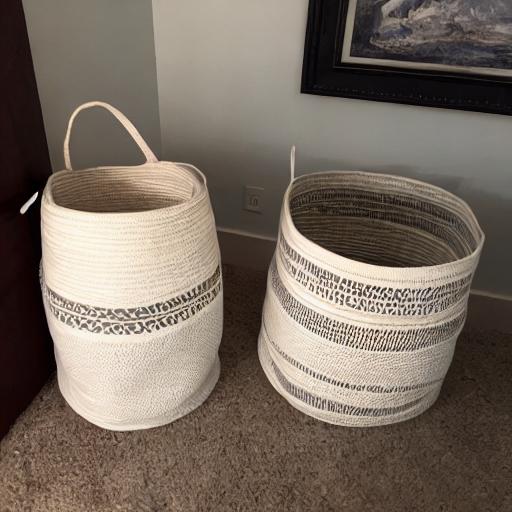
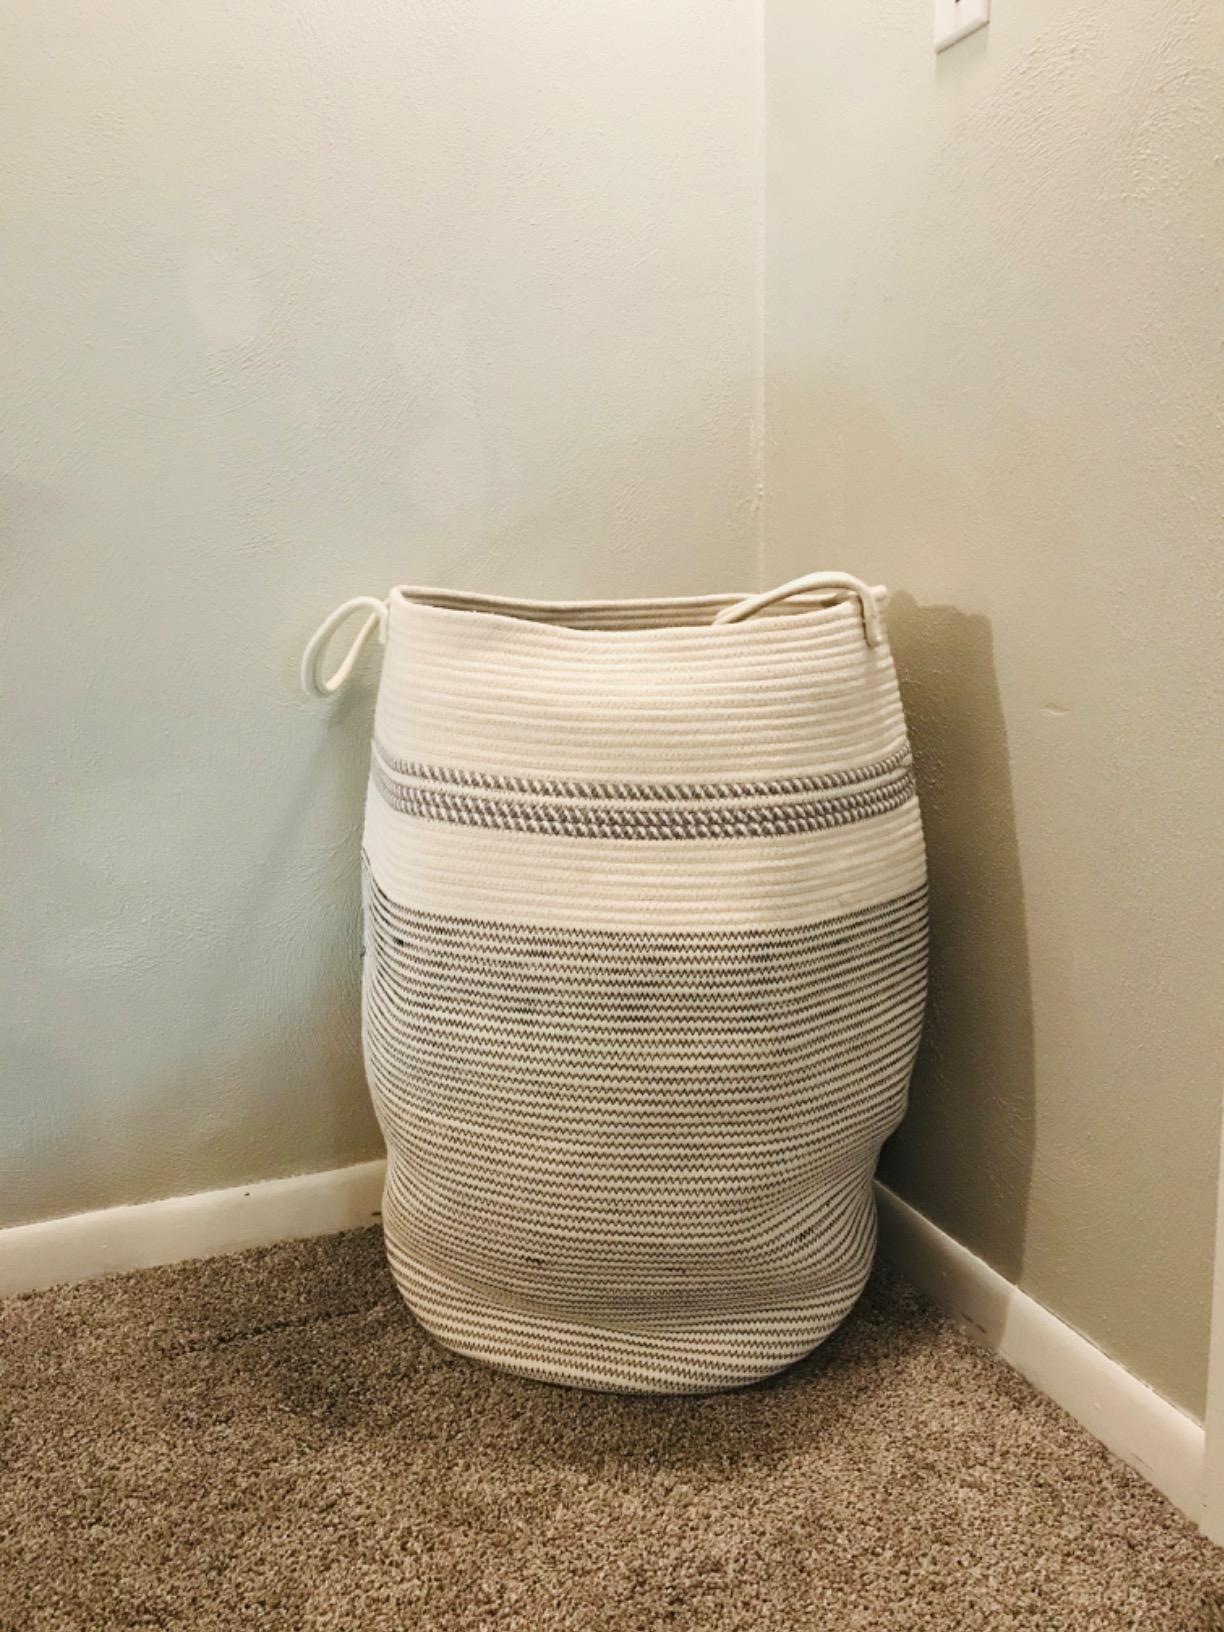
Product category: items_hamper
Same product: no